Opatów

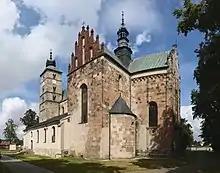
St. Martin's Collegiate Church, Opatów, a Romanesque church from the second half of the 12th century

In the Middle Ages, Opatów was a settlement on the Opatówka River, in an area of forests and lakes. It was founded as a stronghold of the early Polish state in the late 10th or early 11th century. First mentioned in 1189, it was the residence of the regional ruler (Castellan) and one of the largest settlements of the Sandomierz Land. First church was built here sometime in the 11th century. In the 12th century, St. Martin collegiate church was built as well. The purpose of the collegiate church is not known, it was probably designed for a Roman Catholic diocese which was created in Sandomierz instead.